Mobilization of non-ferrous metals

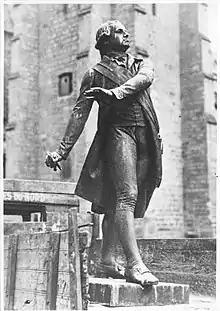
Removal of the statue of Jean-François-Pierre Poulain de Corbion in Saint-Brieuc on 4 March 1942.

The central authorities banned photography of the sculptures' removal, meaning very few photographs or films show the process. The rare images were taken in small or medium-sized towns. Central government rapidly set up plans to replace some of the bronze artworks with new stone ones which were not allowed to be "a more or less exact copy of the turnips whose removal has been decided upon". Replacement sculptures in stone were paid for by the towns and villages themselves. The state recommended keeping the money received for the sale of the original artworks' bronze to spend on the replacement artwork.